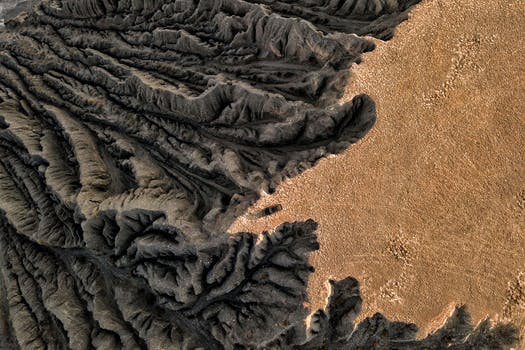
Label: No Watermark